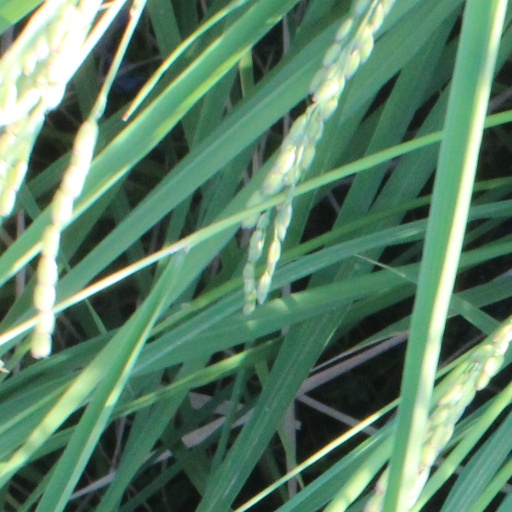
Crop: rice